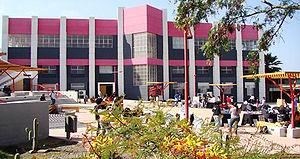
L'université d'Antofagasta est une université publique située à Antofagasta au Chili.